Yelena Zlenko

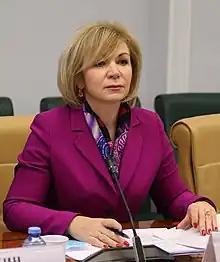

Yelena Gennadyevna Zlenko (Russian: Елена Геннадьевна Зленко; born on 20 June 1967), is a Russian politician who is a member of the Federation Council from the executive authority of Yamalo-Nenets Autonomous Okrug since 18 September 2018.